Private university

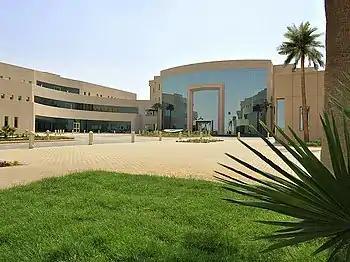
Al Yamamah University in Riyadh, Saudi Arabia

Since 2003, joint-partnership private universities have been established in the People's Republic of China (PRC). Typically, the partners may include a Chinese university and a non-Chinese institution. English is often the only language of instruction at such universities and many focus on providing a comprehensive liberal arts education modeled after research universities in the United States and Europe.